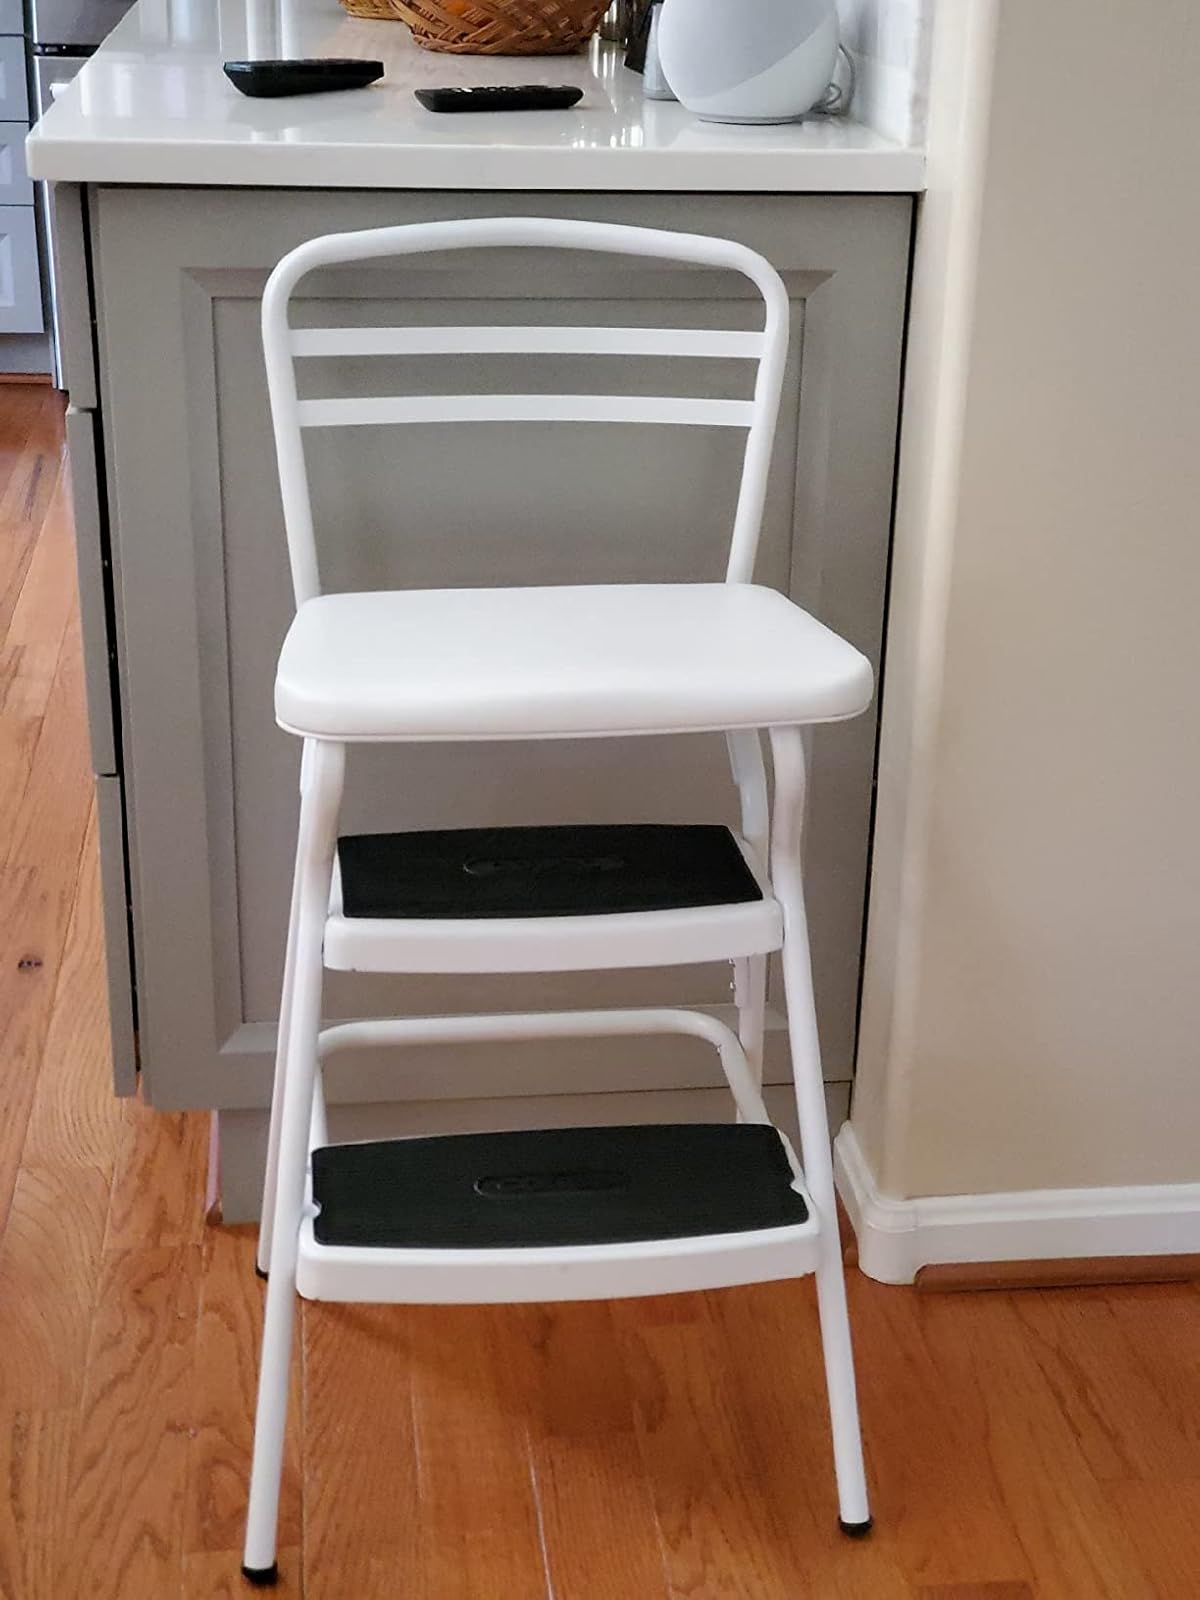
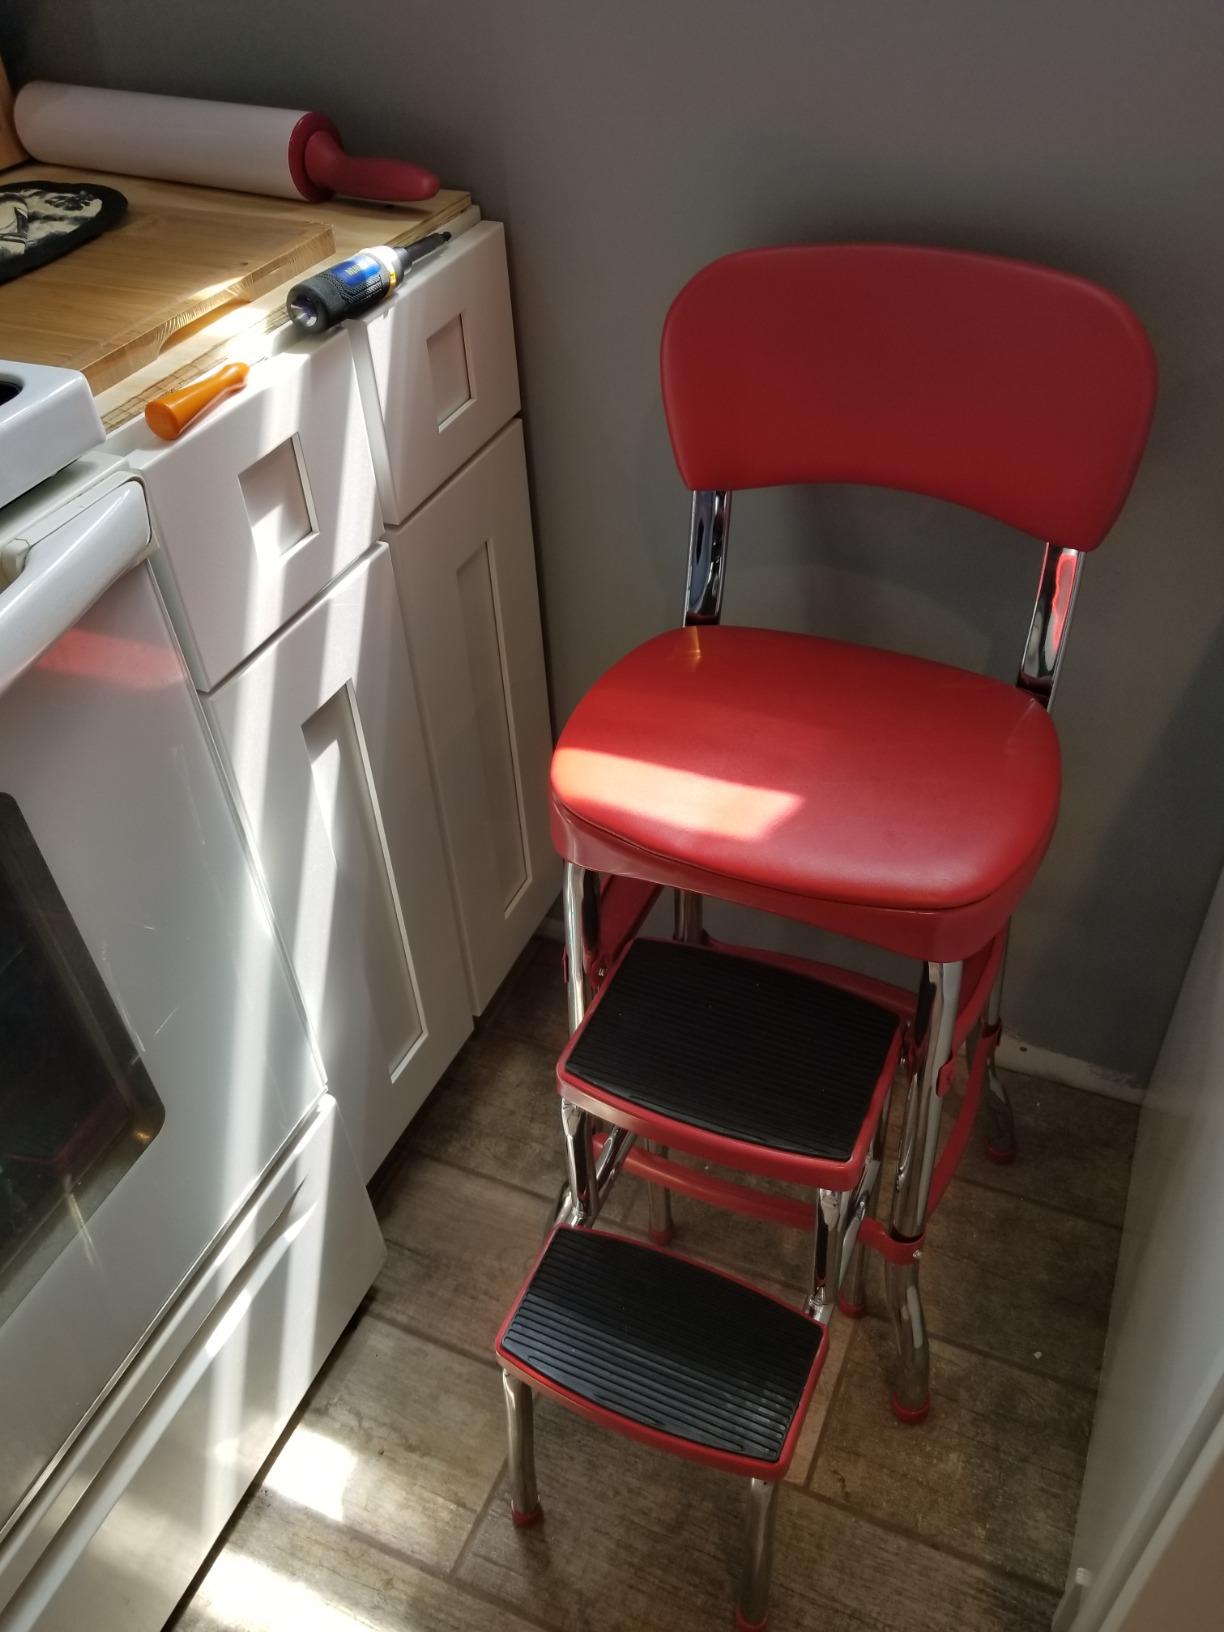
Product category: items_chair
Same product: no